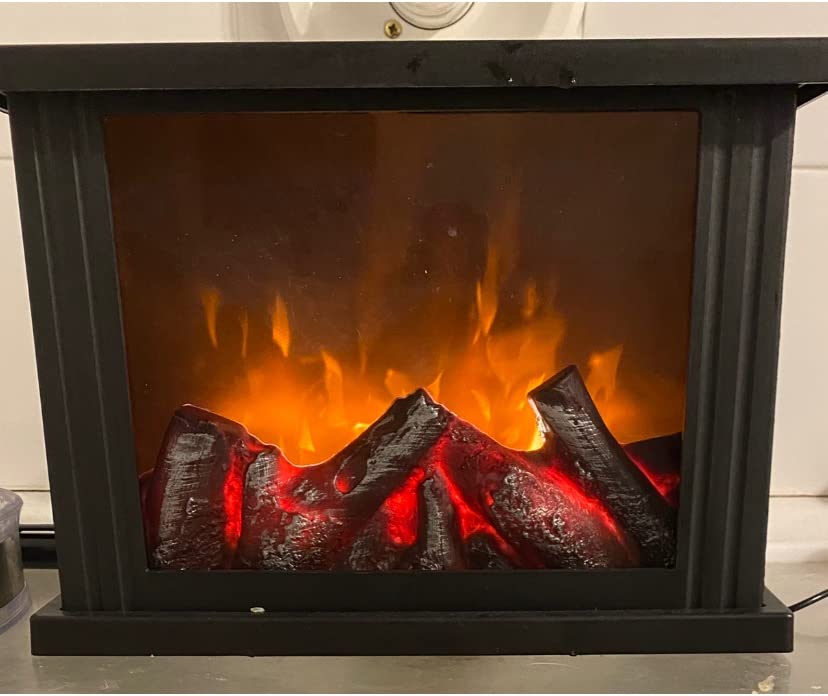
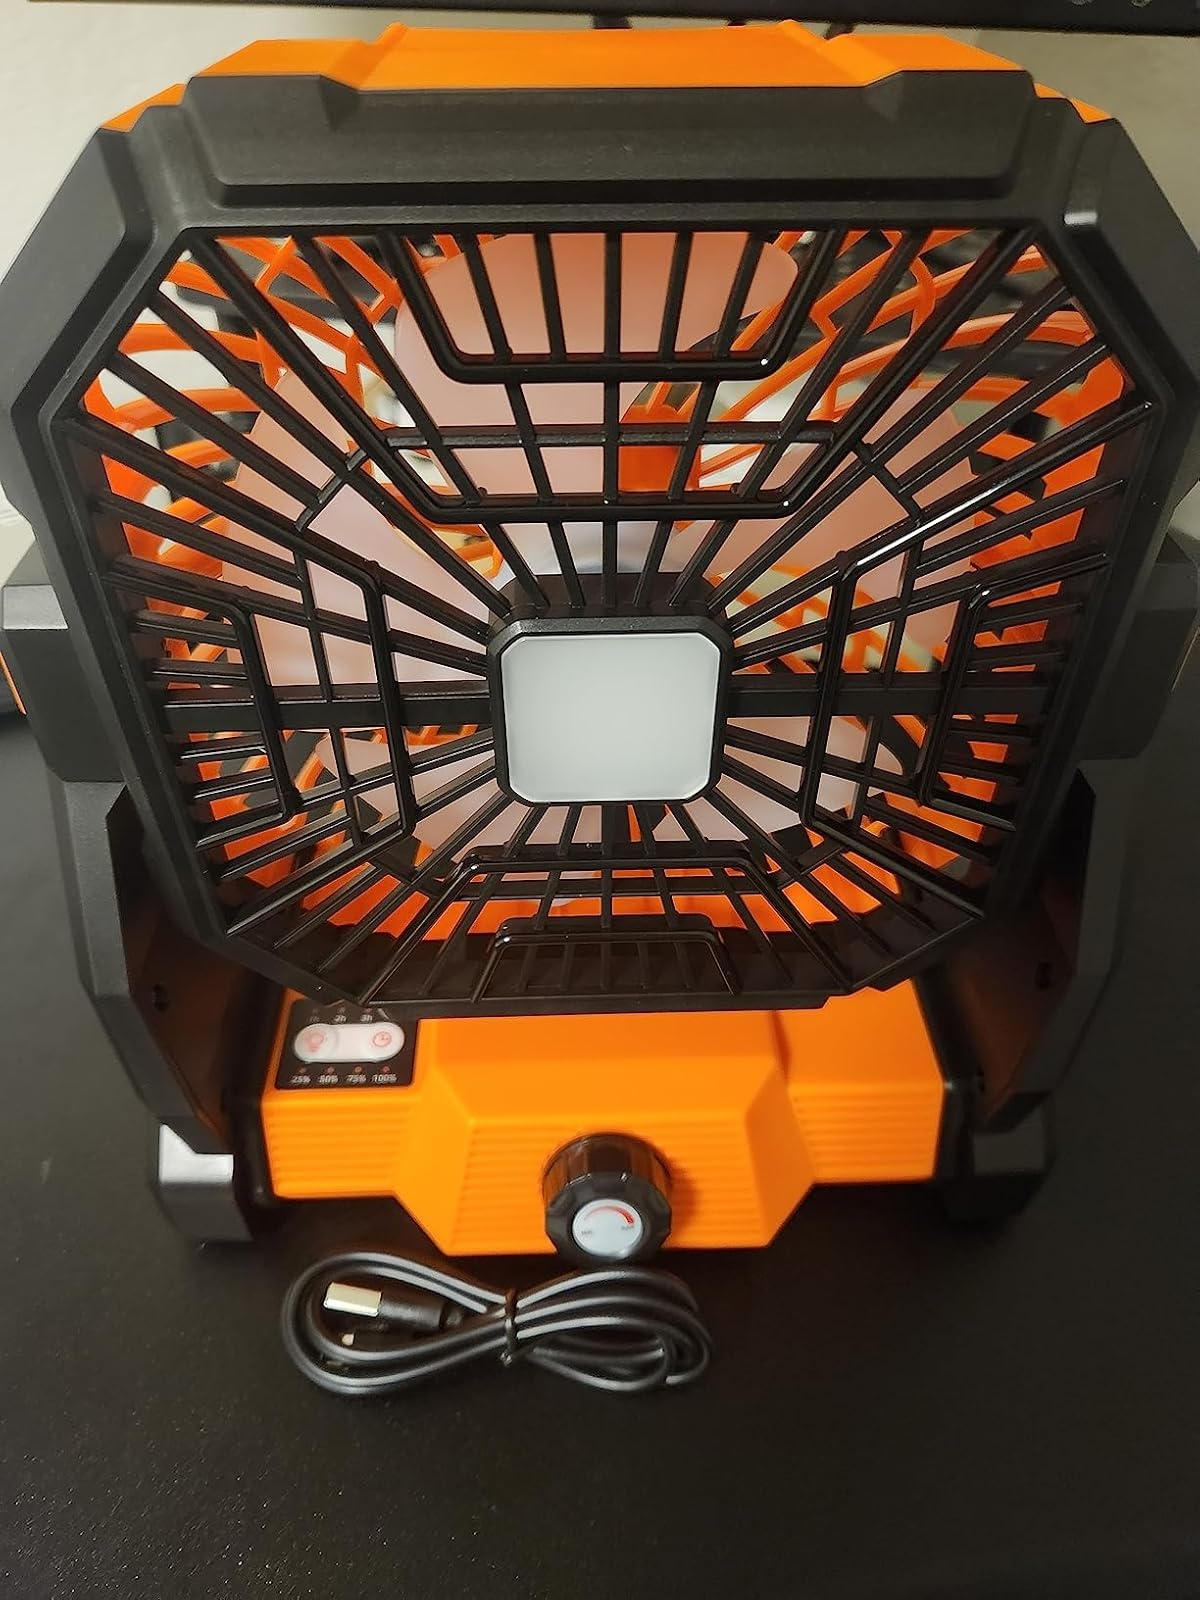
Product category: lantern
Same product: no